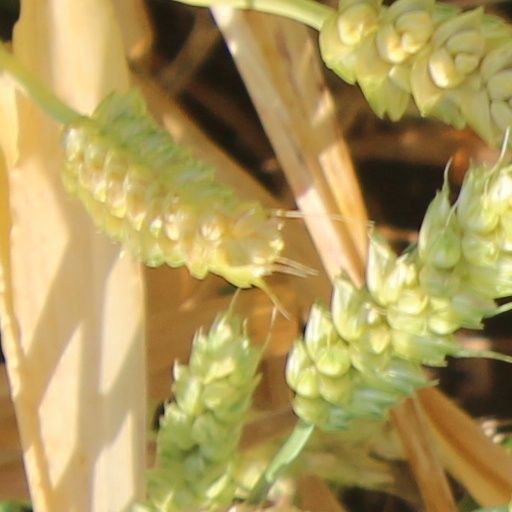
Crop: wheat